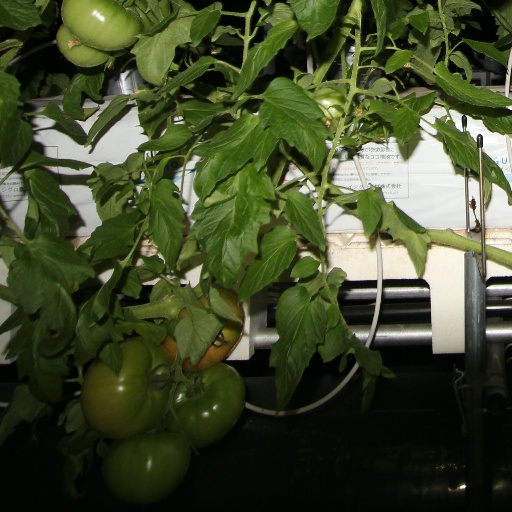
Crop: tomato